Nizari–Seljuk conflicts

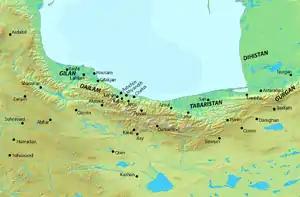
Map of north Persia. The region was inaccessible, remote, and populated by minorities with Shia tendencies.

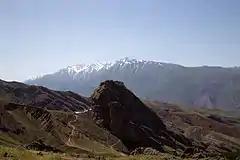
Alamut was ideal for use as an impregnable stronghold. It withstood capture until 1256.

By 1087, Hassan had chosen the inaccessible castle of Alamut, located in the remote area of Rudbar (nowadays called "Alamut") in northern Persia, as the base of operations. From Damghan and later Shahriyarkuh, he dispatched several "da'i"s to convert the locals of the settlements in the Rudbar valley near the castle. These activities were noticed by the Seljuk vizier Nizam al-Mulk, who ordered Abu Muslim, the governor of Rayy, to arrest the "da'i". Hassan managed to remain hidden and secretly arrived at Daylam, temporarily settling in Qazvin. He was later appointed as the Fatimid "Da'i" of Daylam.